Giulia Lazzarini

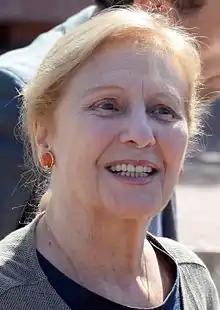
Giulia Lazzarini at 2015 Cannes Film Festival.

Her film credits include "Mia Madre" and "". Her television credits include "La donna di picche" and "Capitan Fracassa".